Crown Prince Zhanghuai (Tang dynasty)

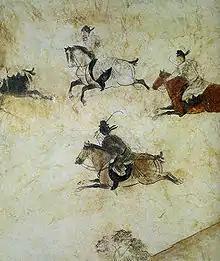
"Polo players at their game", detail on the west wall of a tomb pathway of Prince Zhanghuai's tomb, interred in 706 AD during the Tang dynasty. The tomb is part of the larger Qianling Mausoleum near modern-day Xi'an (formerly Chang'an, the Tang capital).

Li Xian was born on 29 January 655, as the sixth son of Emperor Gaozong and the second son of his then-favorite concubine Consort Wu (later known as Wu Zetian). There were, however, persistent rumors inside the palace that he was not actually born of Consort Wu but of her older sister Wu Shun (who was later created the Lady of Han).